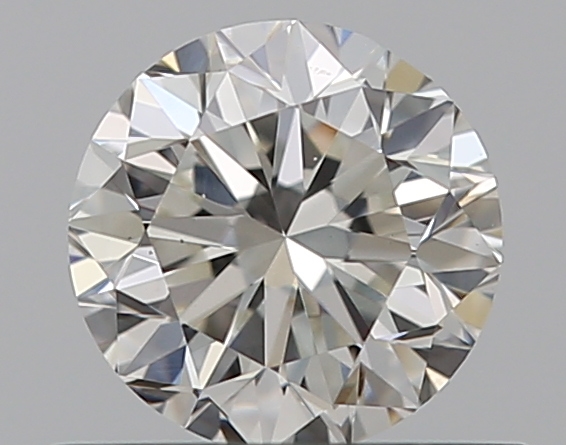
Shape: round
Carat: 0.5
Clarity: VS2
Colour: H
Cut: GD
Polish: VG
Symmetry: VG
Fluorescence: N
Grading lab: GIA
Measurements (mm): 4.85 x 4.9 x 3.18